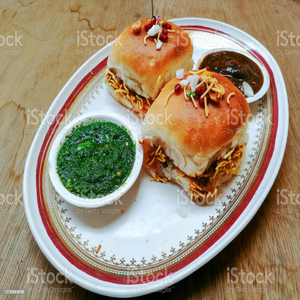
Dish: dabeli